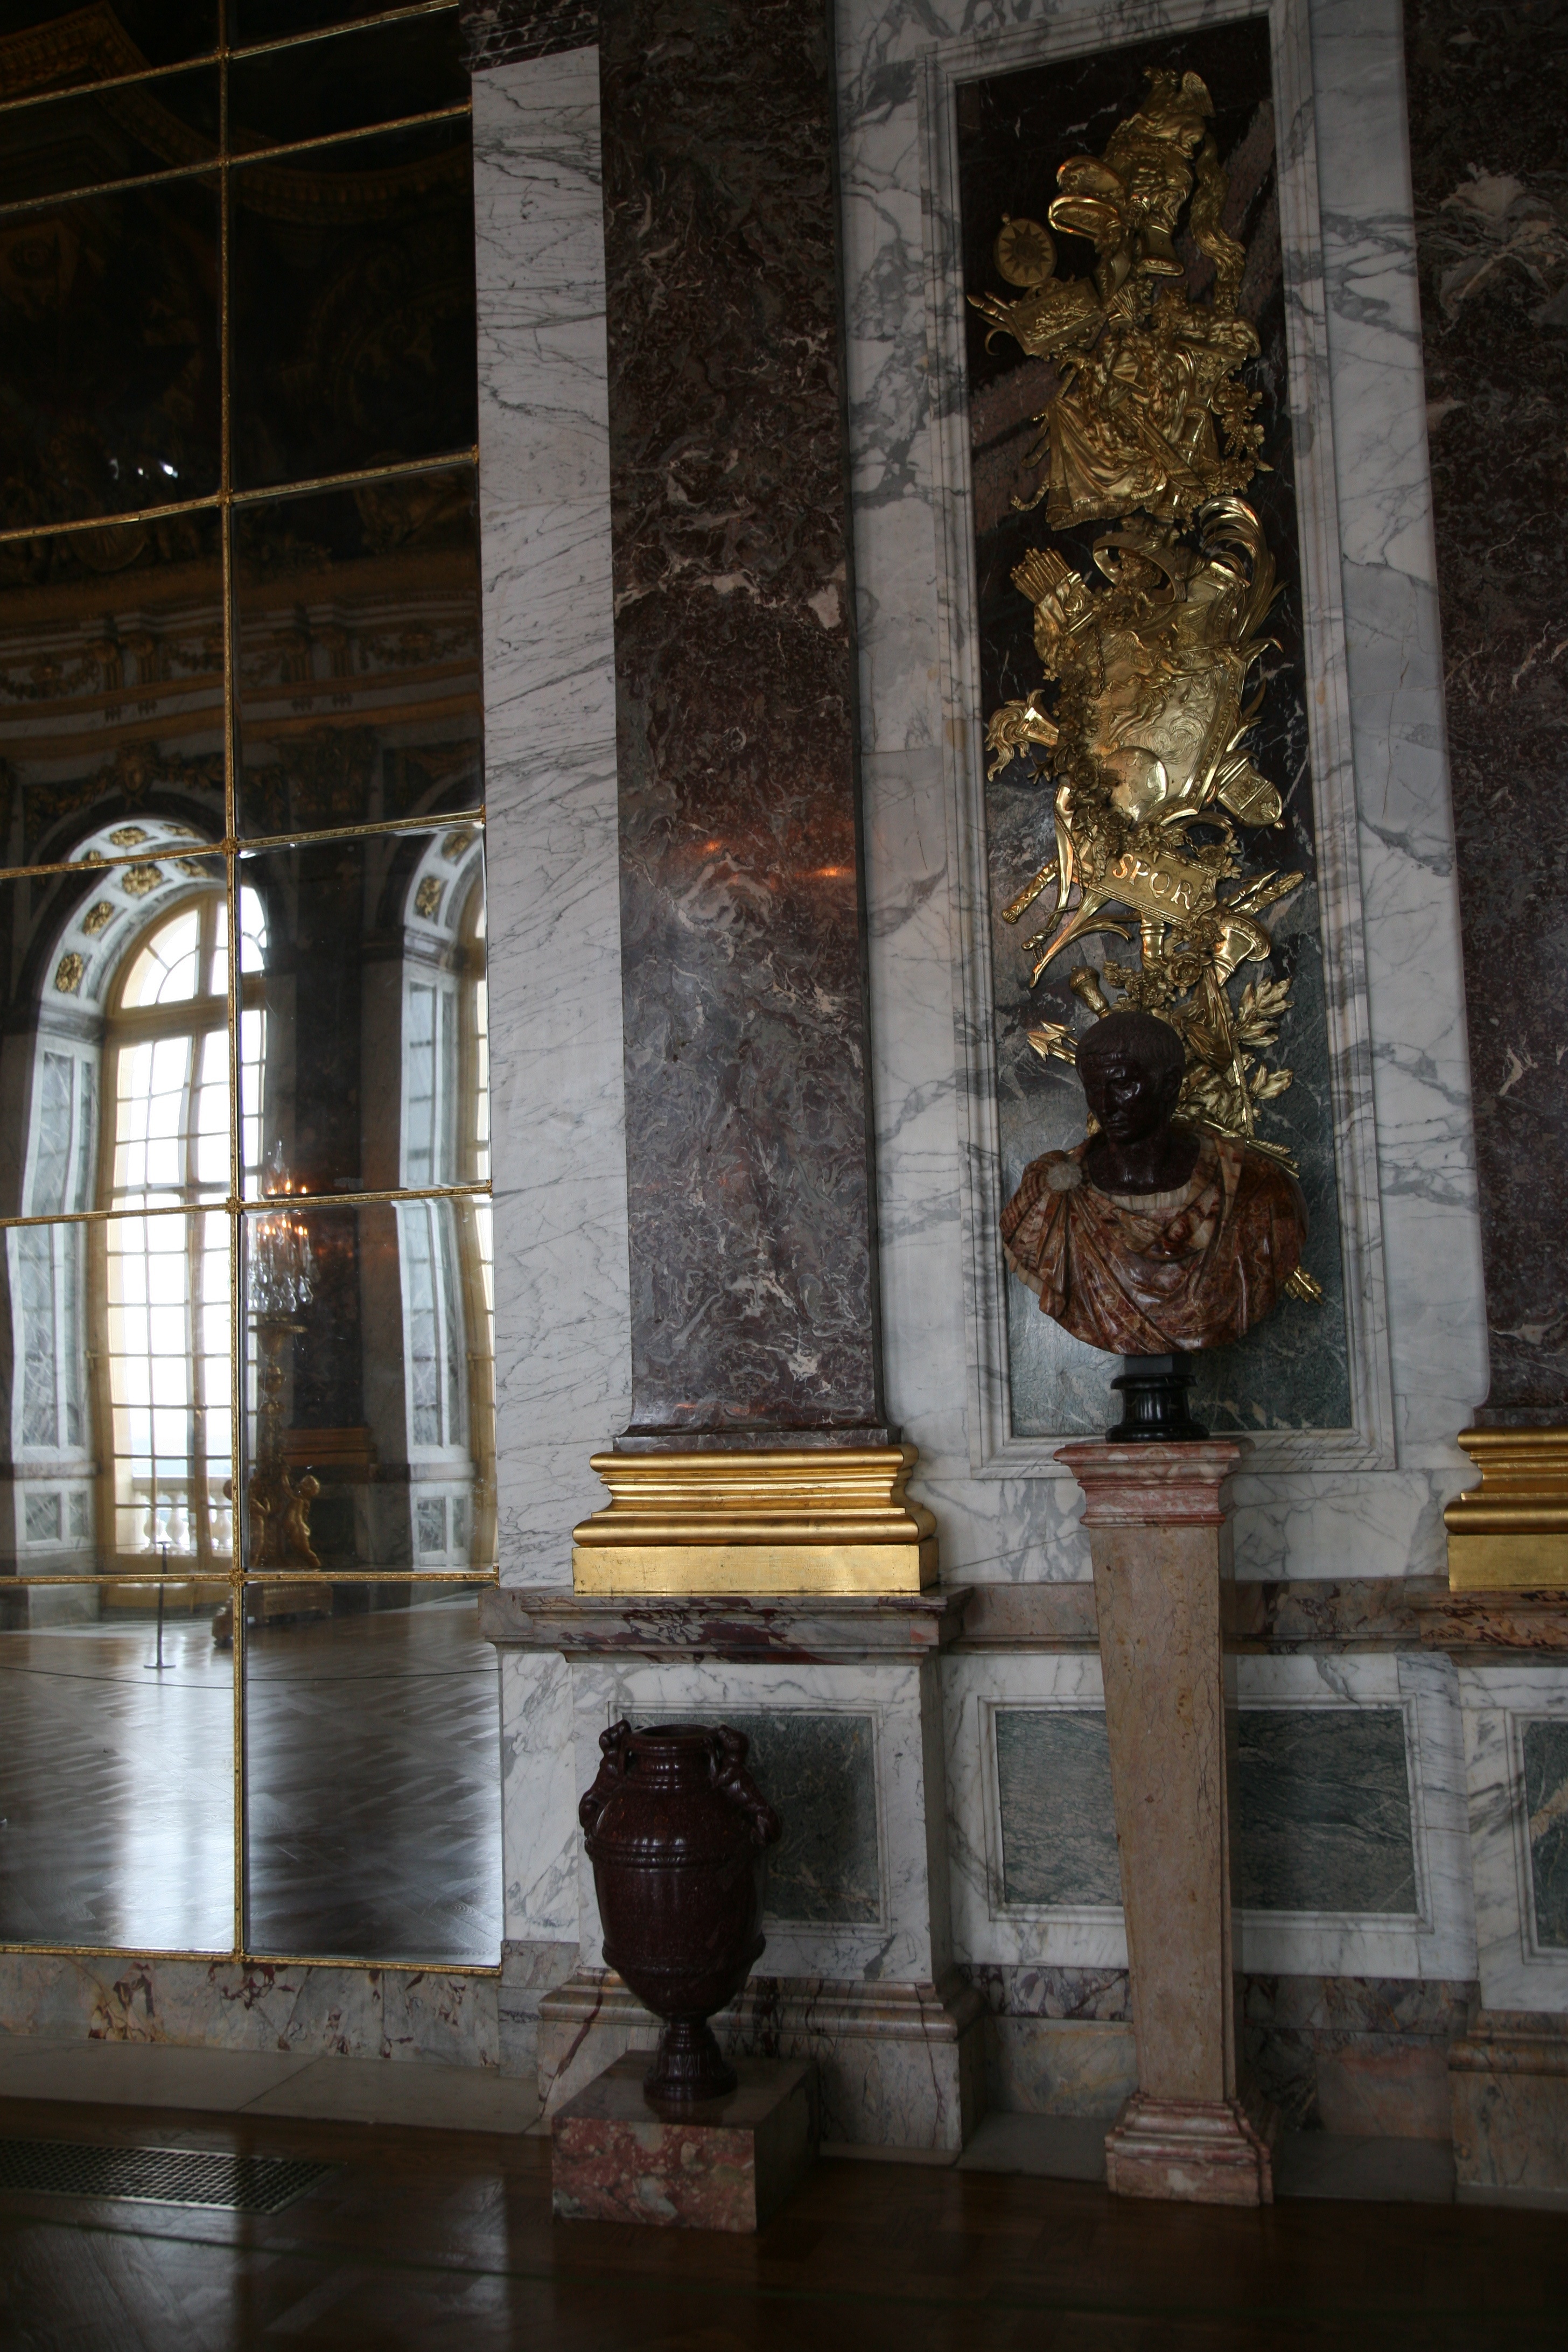
structure, wood, palace, france, column, place of worship, temple, palacio, tourist attraction, versailles, schloss, kastellvanversailles, hallofmirrors, palaceofversailles, palaciodeversalles, versalles, yvelines, kastell, galeriedesglaces, spiegelsaal, schlossversailles, chateaudeversailles, ancient history